Finland in the Eurovision Song Contest 1980

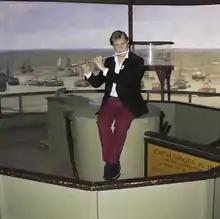
Vesa-Matti Loiri (1980)

Finland was represented at the Eurovision Song Contest 1980 with the song "", composed by Aarno Raninen, with lyrics by Vexi Salmi, and performed by Vesa-Matti Loiri. The Finnish participating broadcaster, (Yle), selected its entry through a national final.